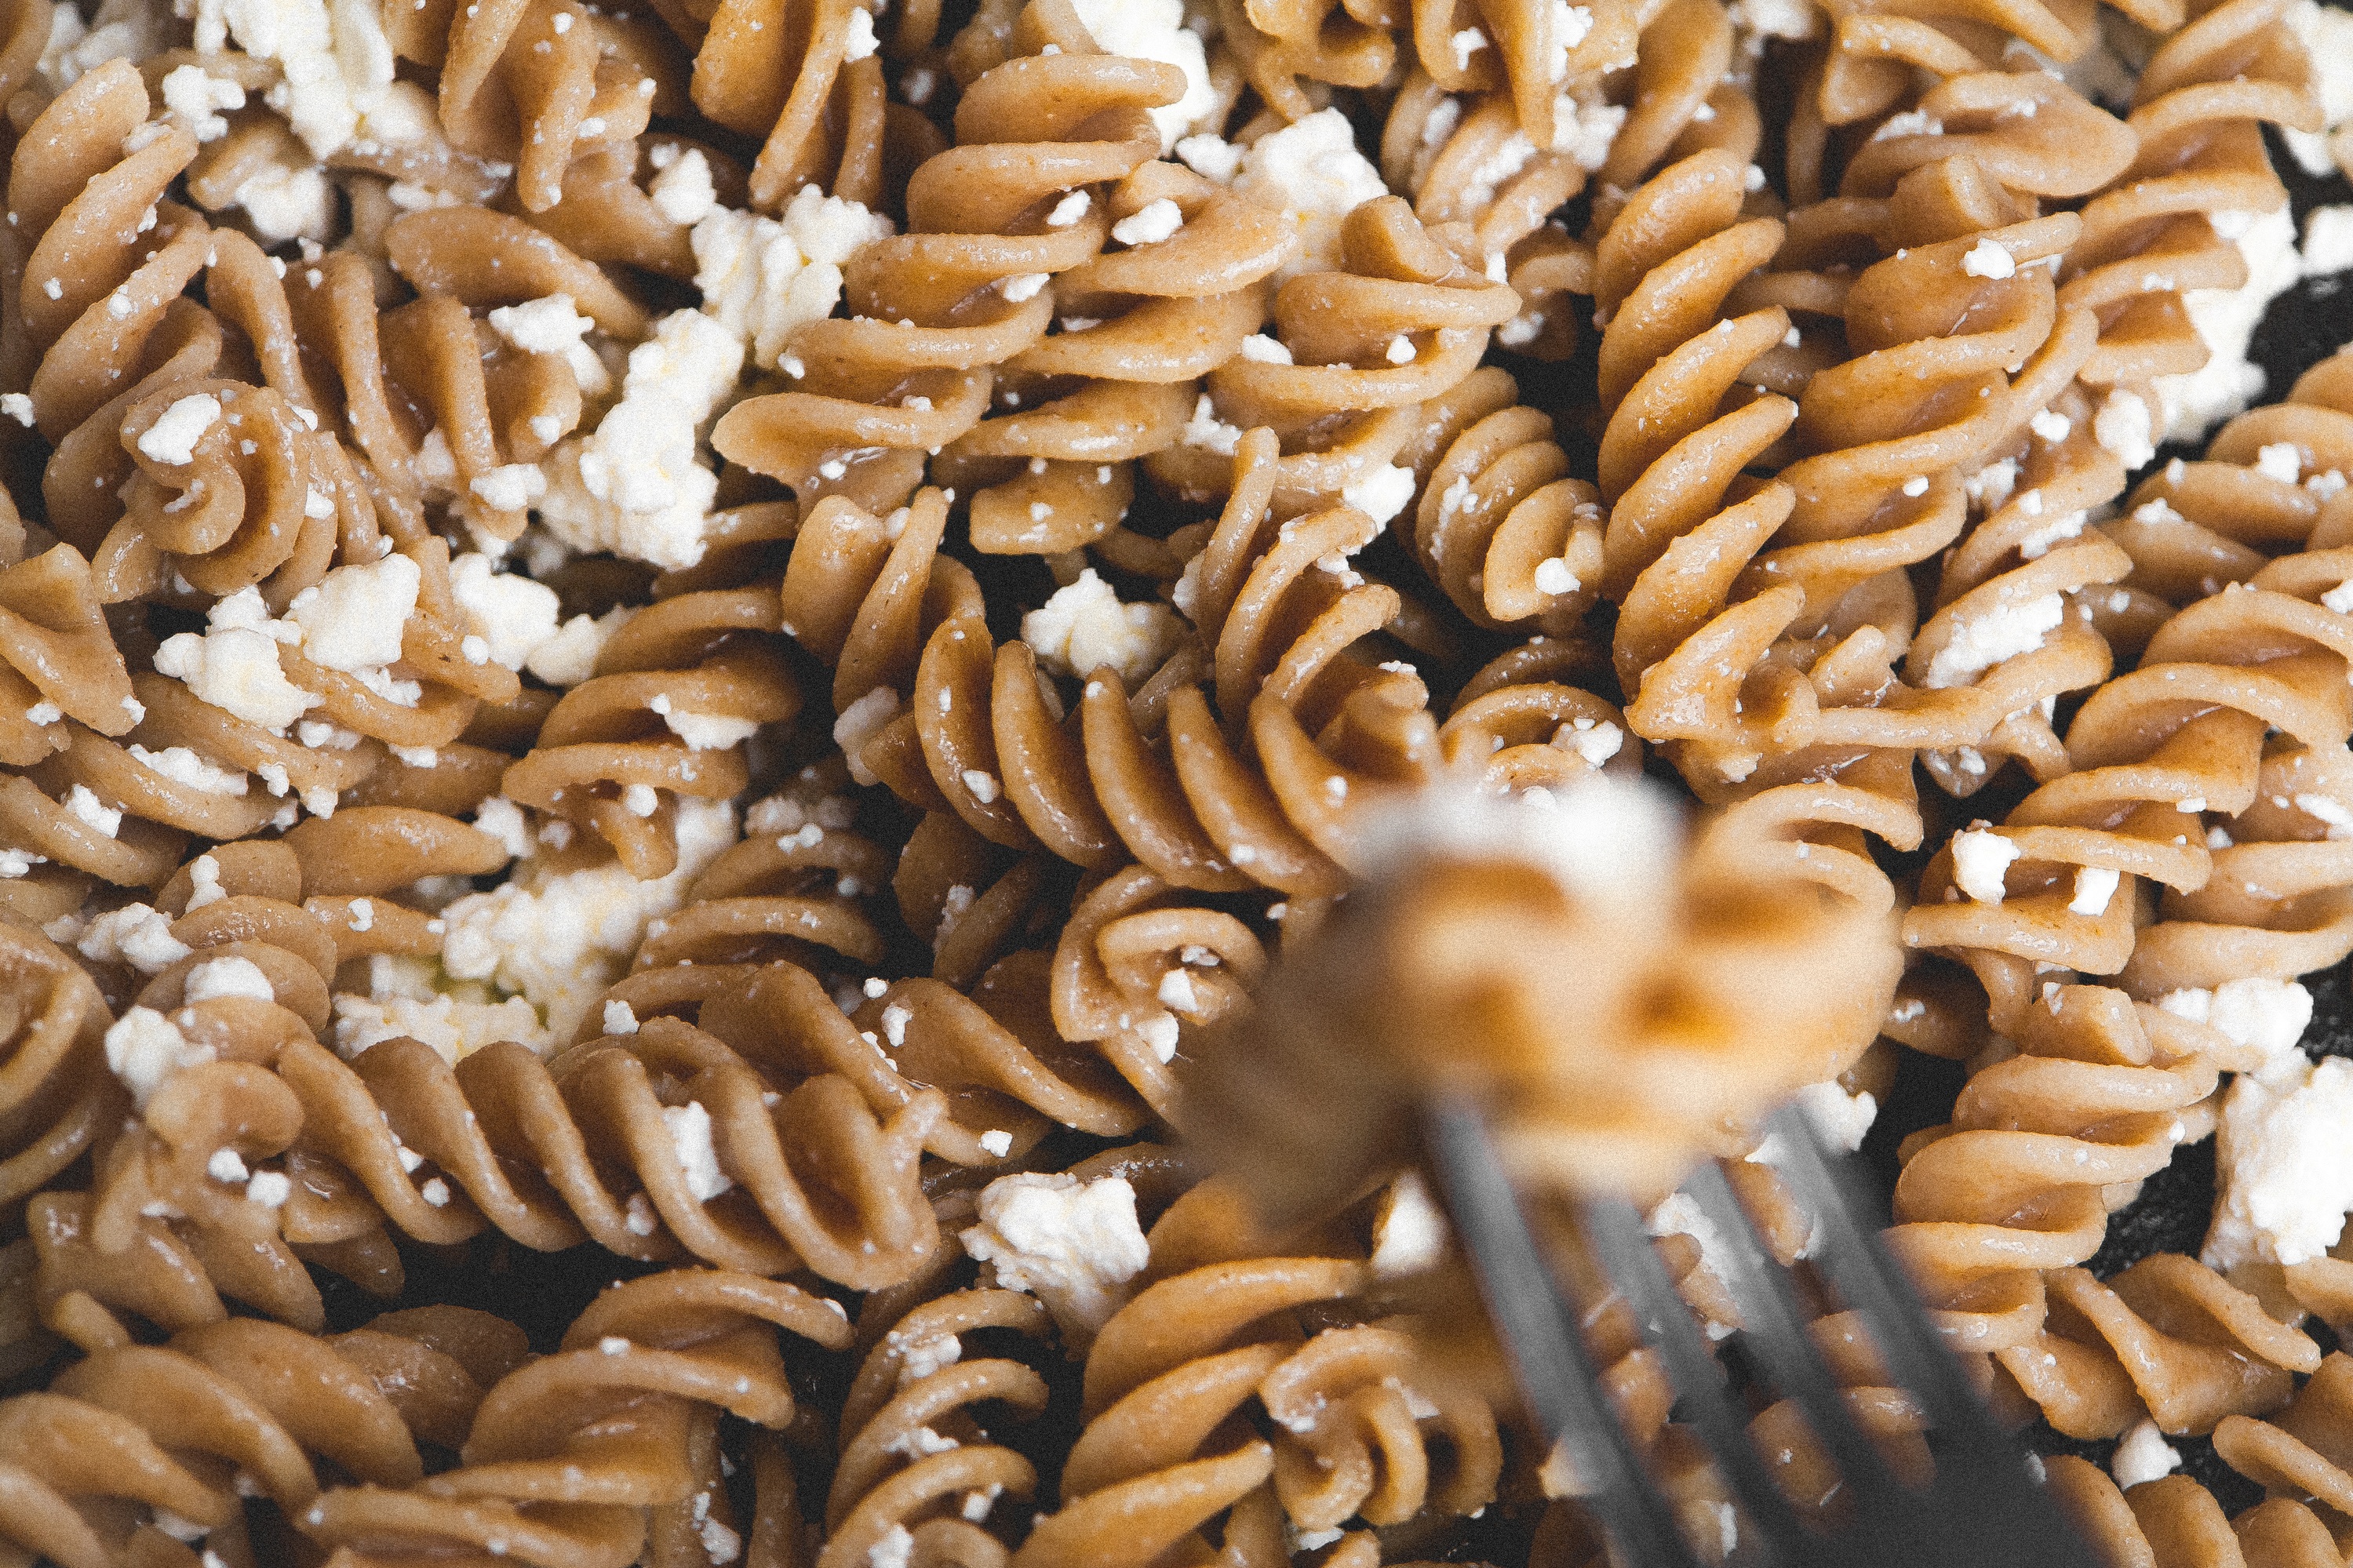
fork, food, produce, mushroom, baking, healthy, dessert, lunch, pasta, cheese, dinner, oyster mushroom, edible mushroom, shiitake, grass family, snack food